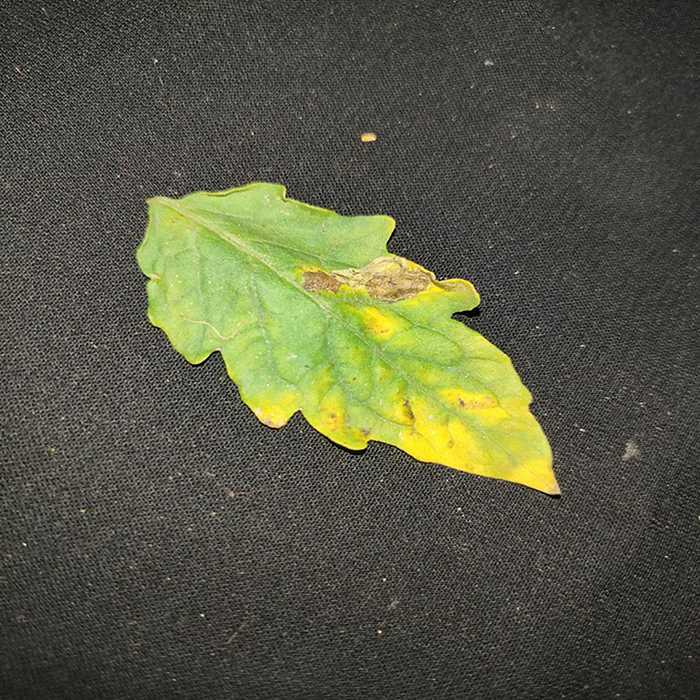
Plant: Tomato
Label: Tomato Bacterial spot